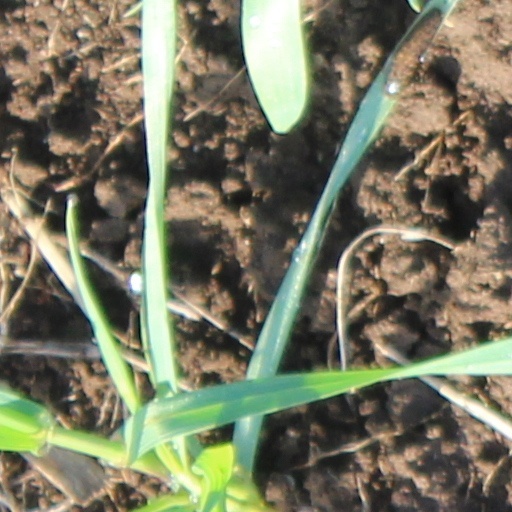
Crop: wheat